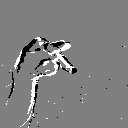
ASL letter: p